Chernobyl disaster

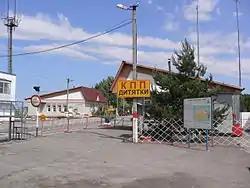
The entrance to the zone of alienation around Chernobyl

Soon after the accident, the reactor building was quickly encased by a mammoth concrete sarcophagus. Crane operators worked blindly from inside lead-lined cabins taking instructions from distant radio observers, while gargantuan pieces of concrete were moved to the site on custom-made vehicles. The purpose of the sarcophagus was to stop any further release of radioactive particles into the atmosphere, isolate the exposed core from the weather and provide safety for the continued operations of adjacent reactors one through three.